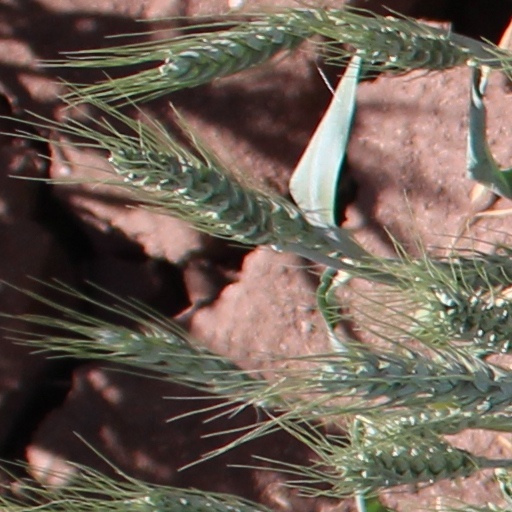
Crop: wheat